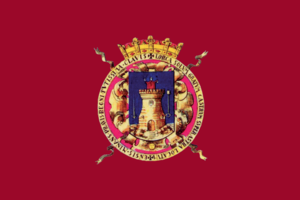
Lorca est une ville située au sud-est de l'Espagne, dans la Région de Murcie.